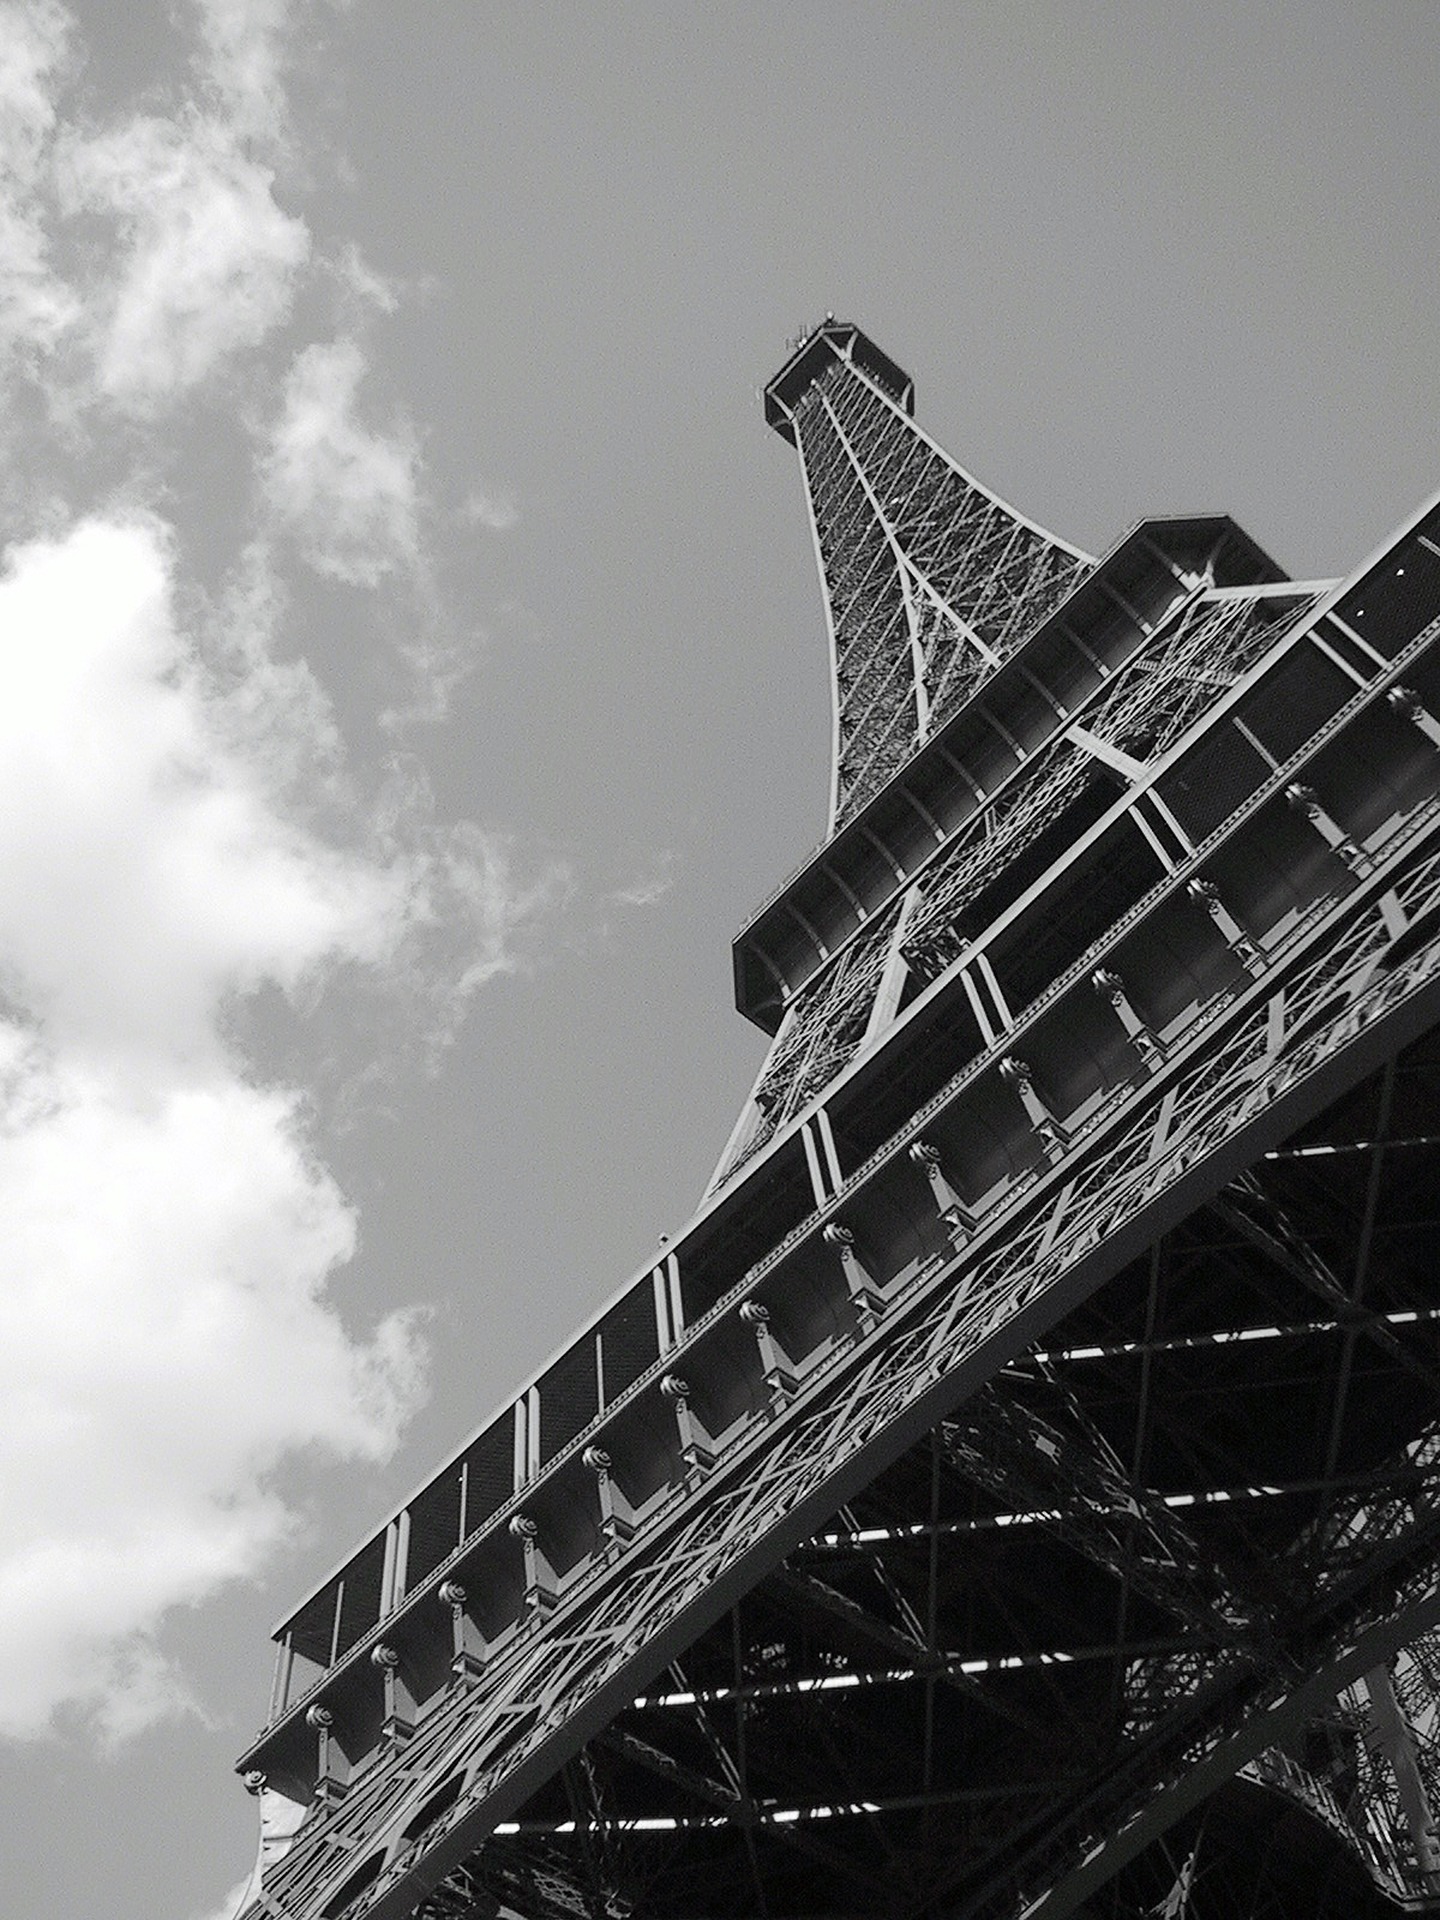
black and white, structure, bridge, eiffel tower, paris, skyscraper, cityscape, travel, france, tower, landmark, monochrome, stadium, the eiffel tower, places of interest, eiffel, french, tourist attraction, monochrome photography, atmosphere of earth, sport venue